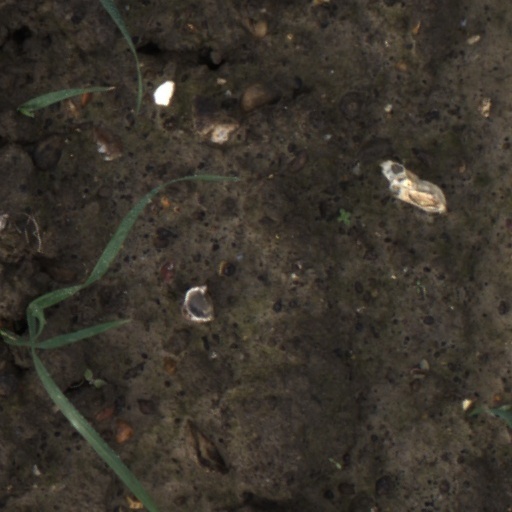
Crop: wheat